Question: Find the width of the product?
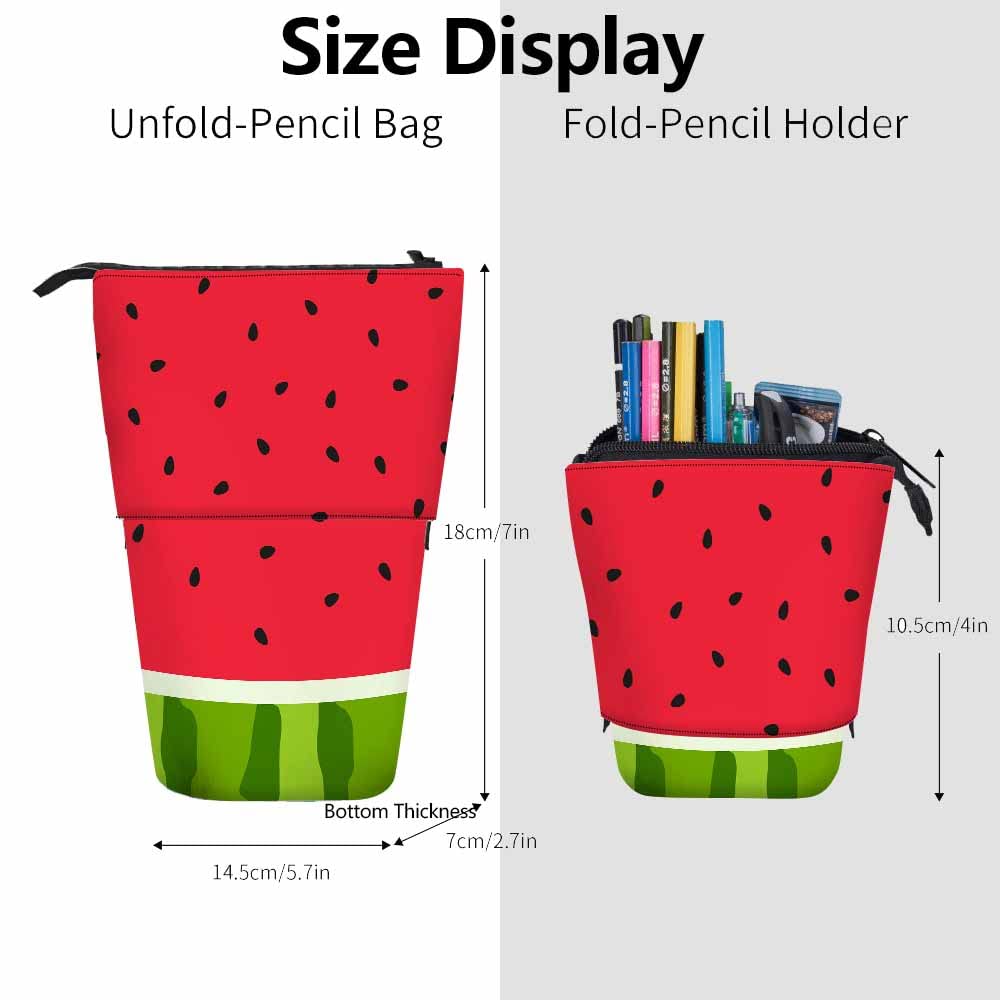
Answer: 4.0 inch